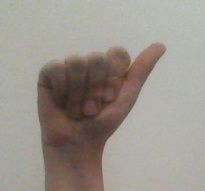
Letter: dhad